Mizuhashi Station

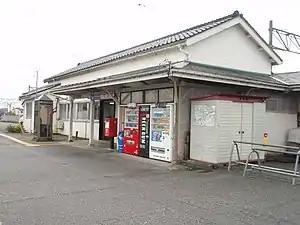
Mizuhashi Station in September 2009

is a railway station on the Ainokaze Toyama Railway Line in the city of Toyama, Toyama Prefecture, Japan, operated by the third-sector railway operator Ainokaze Toyama Railway.